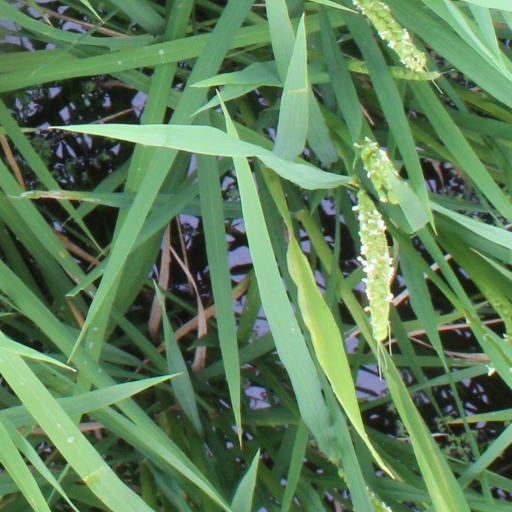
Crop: rice